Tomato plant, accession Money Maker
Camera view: horizontal (90 deg, fisheye); turntable rotation: 60 degrees
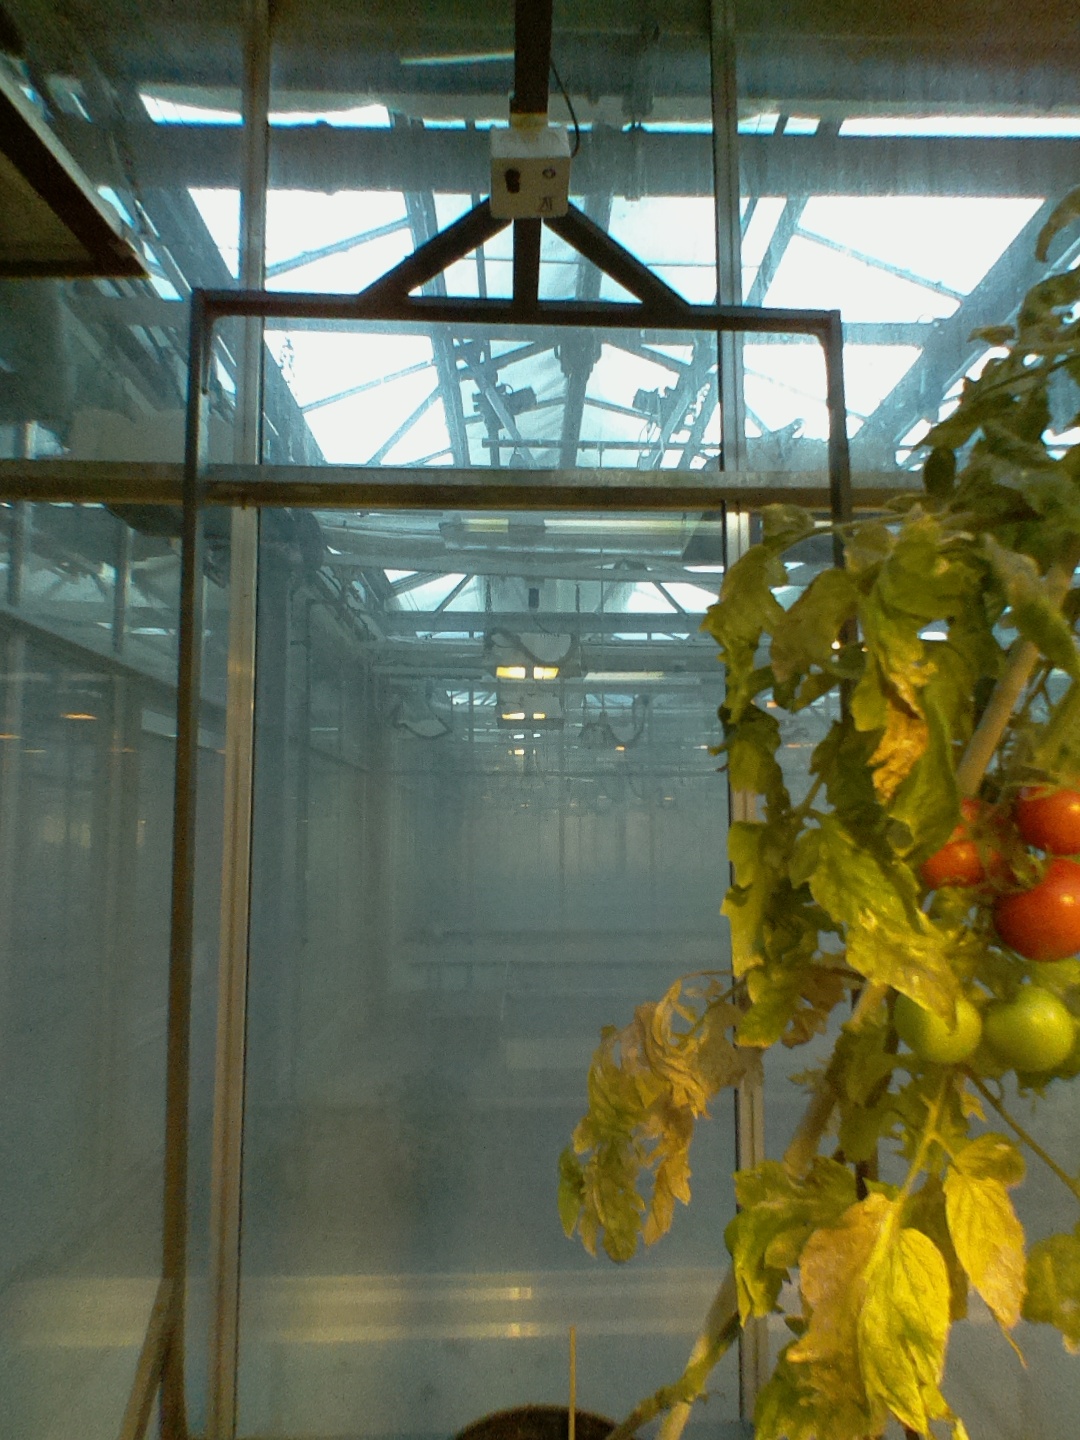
BBCH growth stage 83: 30%-40% of fruits show typical fully ripe color